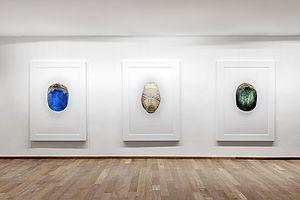
Images issues de la série Pantheo-Vortex de Richard Texier
L’élastogenèse est une théorie inventée et nommée ainsi par Richard Texier.
Richard Texier est un peintre et sculpteur français né à Niort le 28 juin 1955.